Berkeley in the Sixties

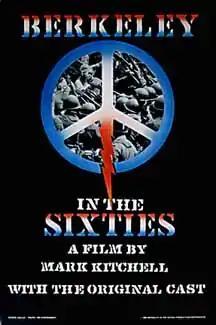
Original film poster

Berkeley in the Sixties is a 1990 documentary film by Mark Kitchell.